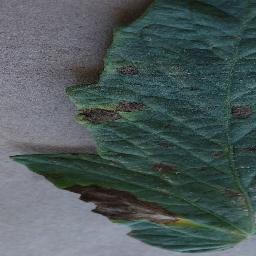
Label: Tomato___Early_blight